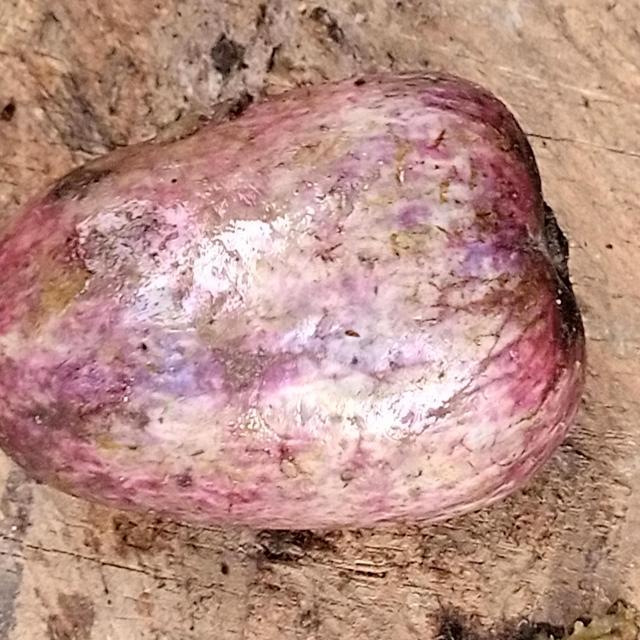
Plum grade: unripe